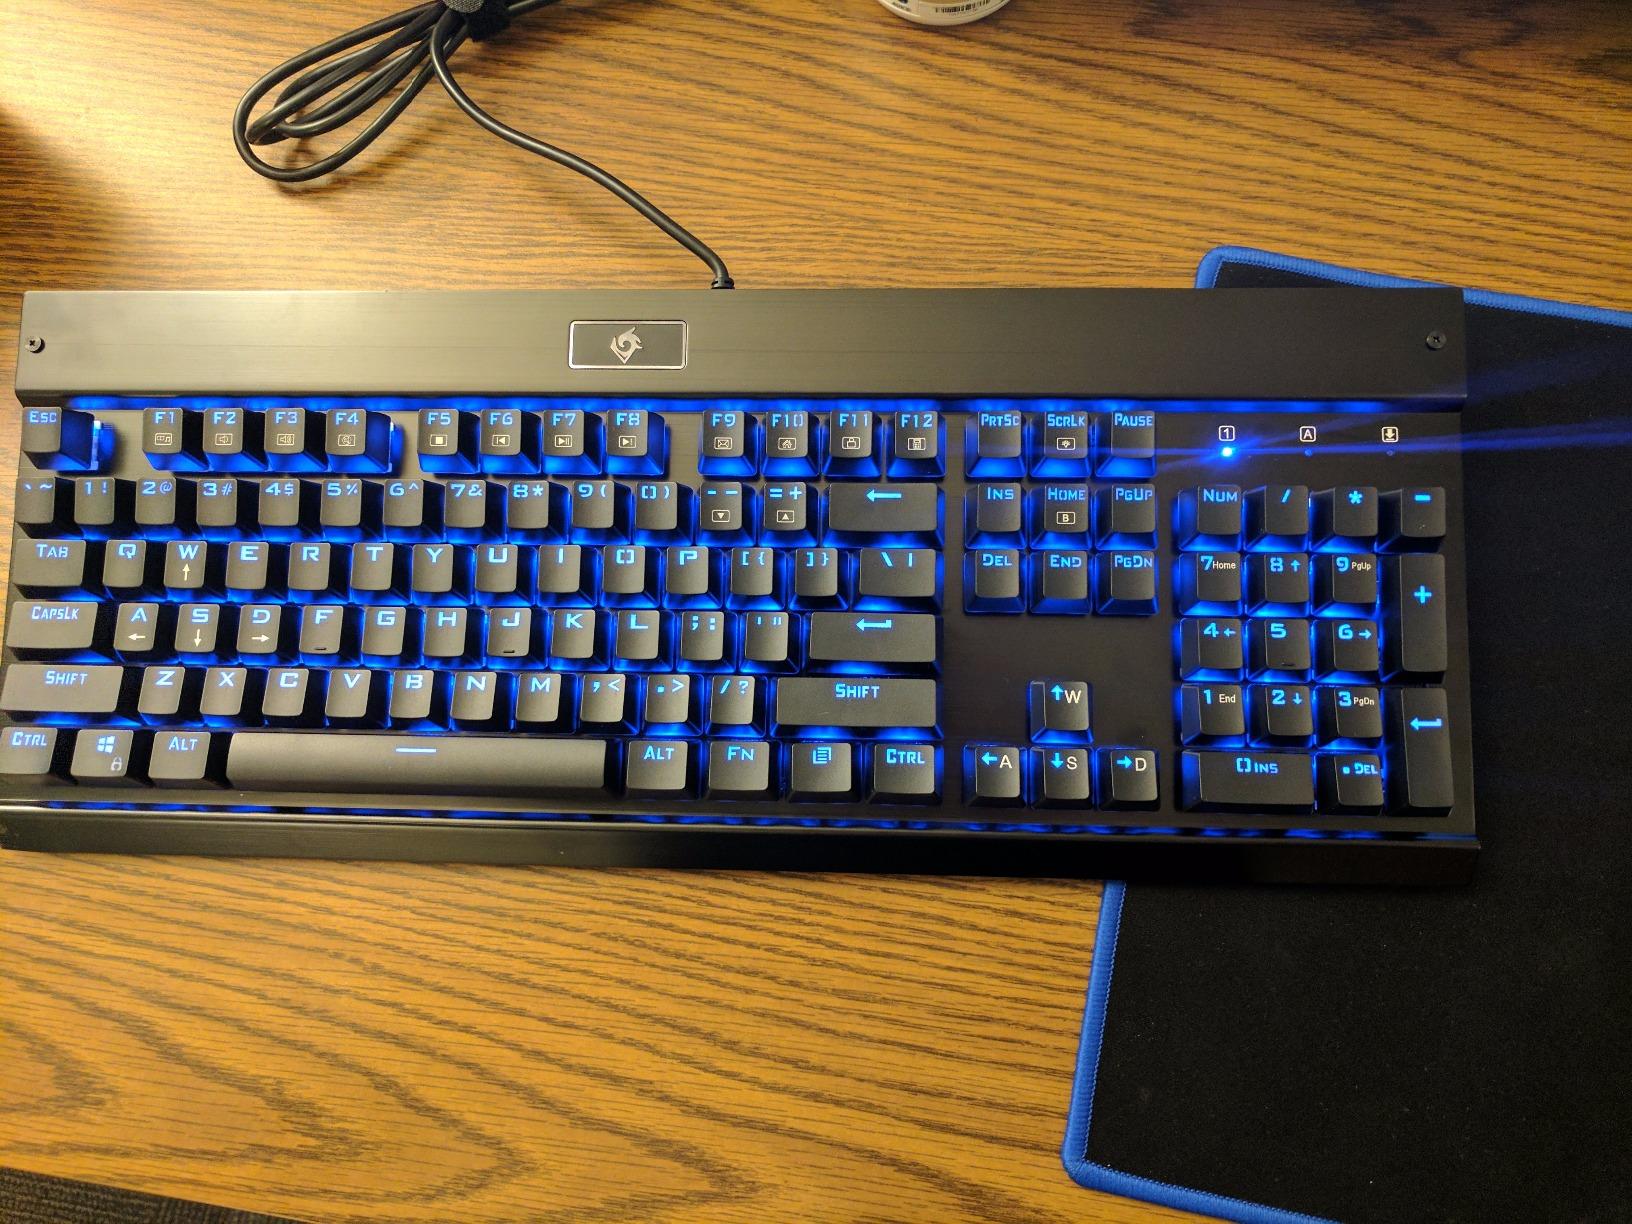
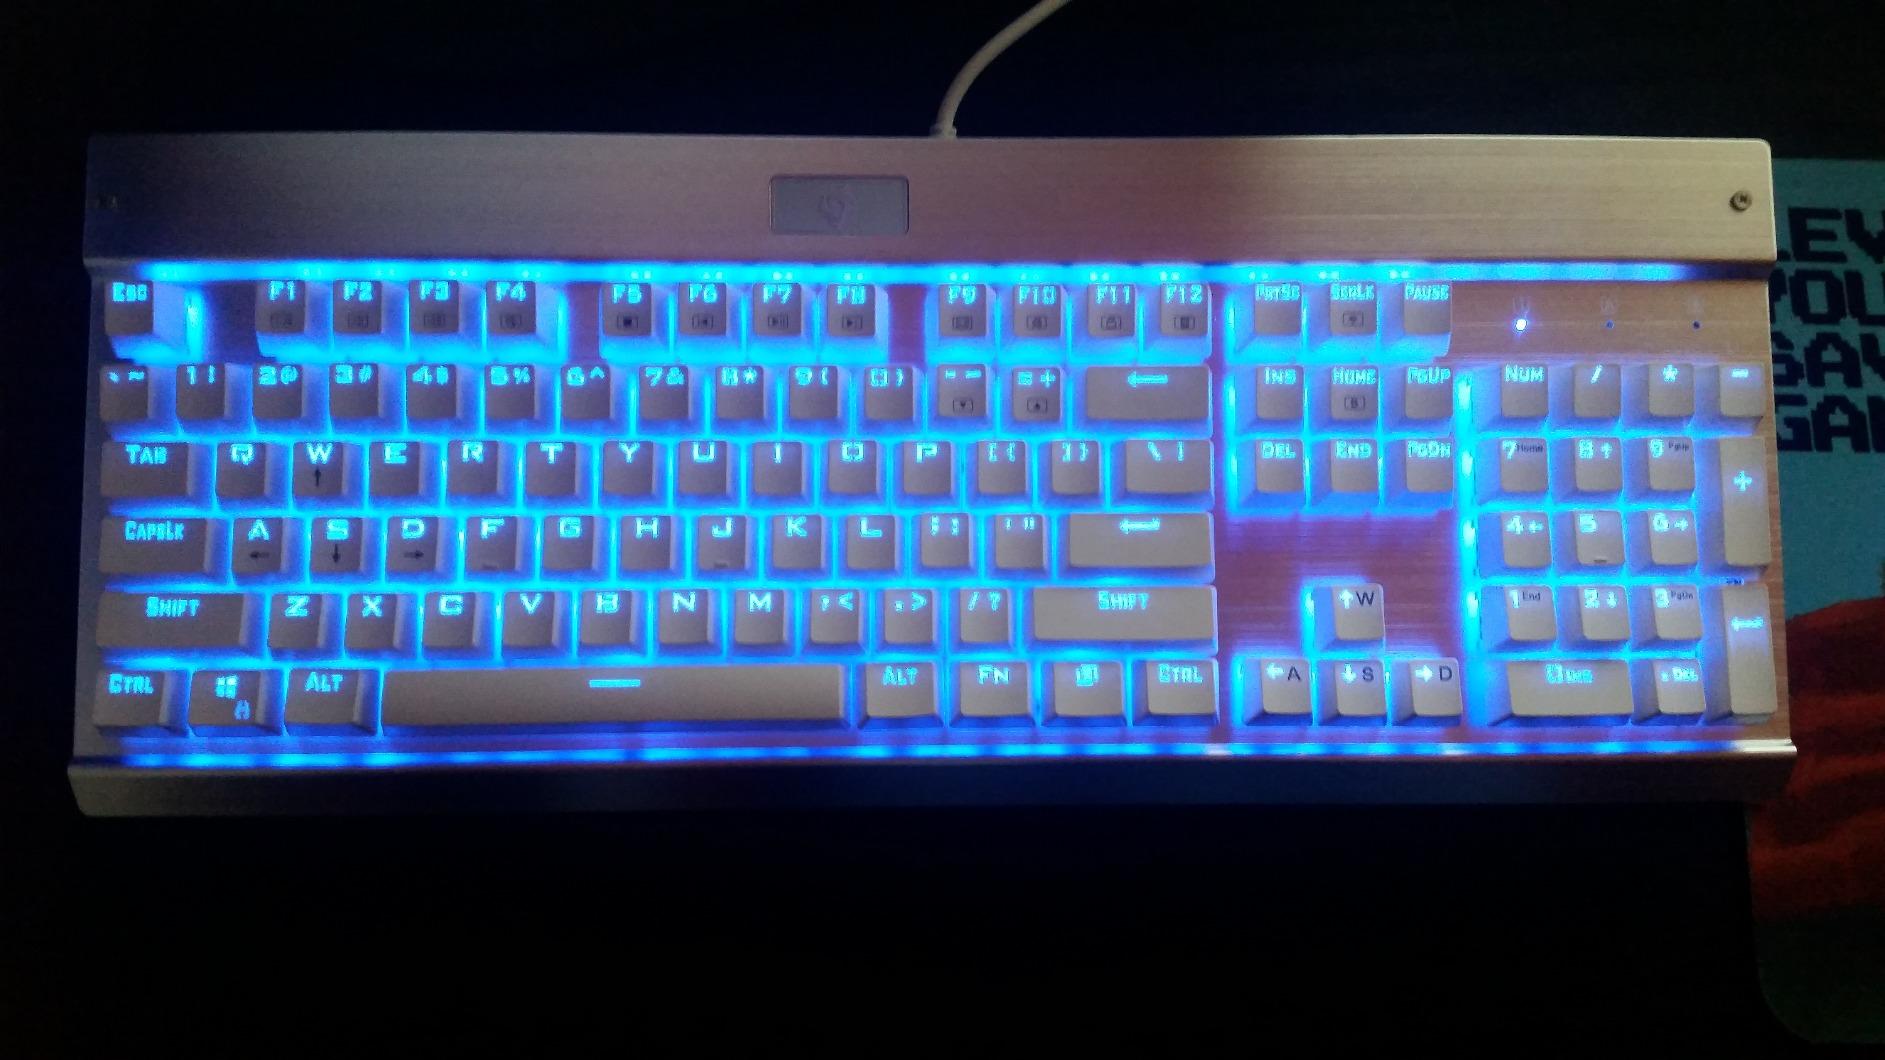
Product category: keyboard
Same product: no